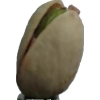
Label: pistachio